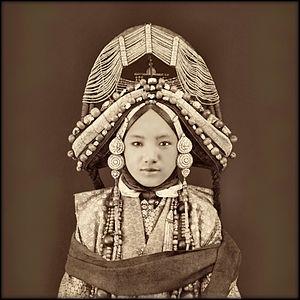
Sarat Chandra Das, né le 18 juillet 1849 à Chittagong et mort le 5 janvier 1917, est un lettré indien féru de langue tibétaine et de culture tibétaine.